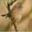
Label: bird